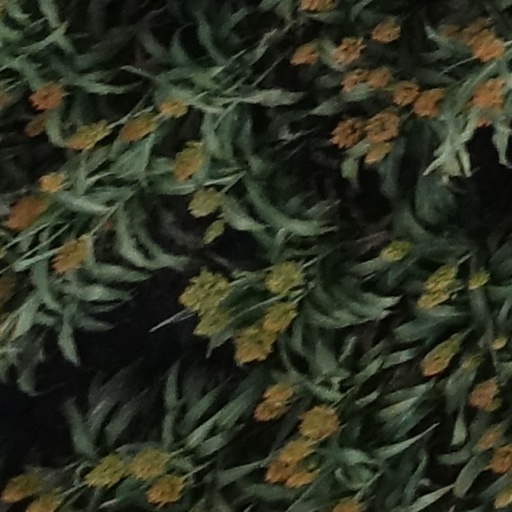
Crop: sorghum